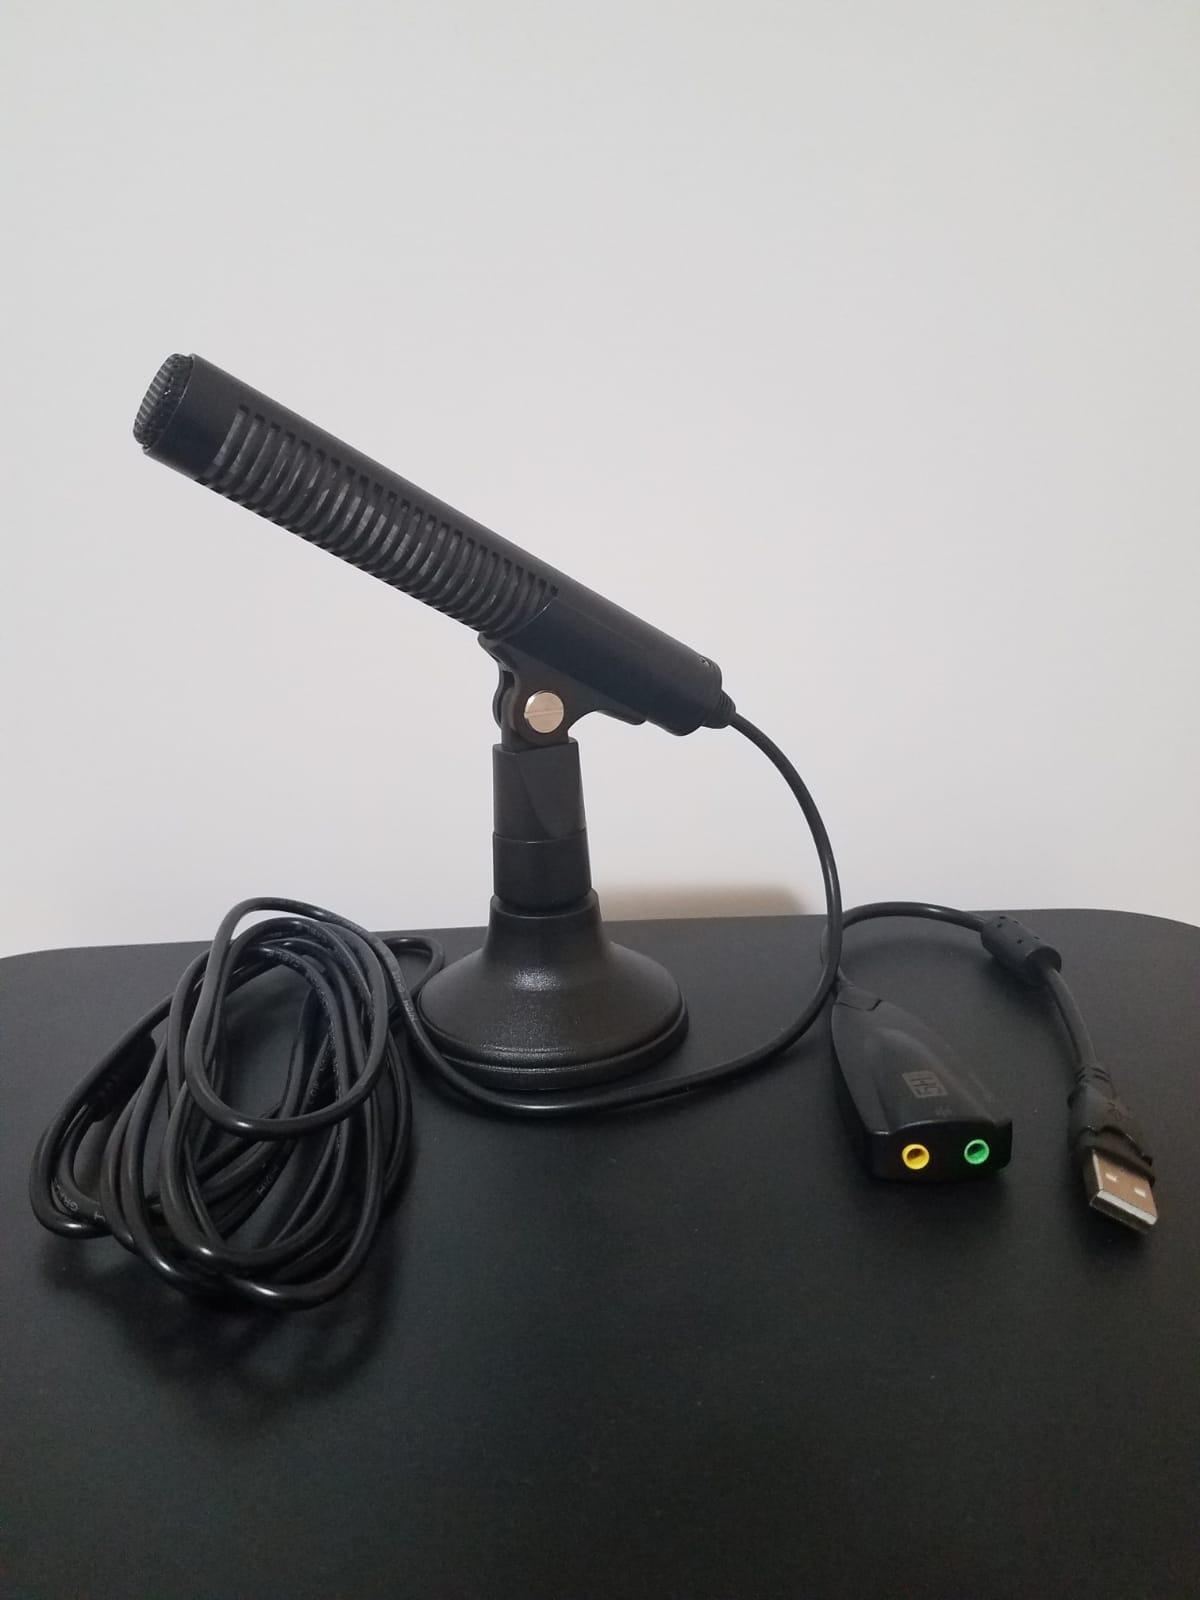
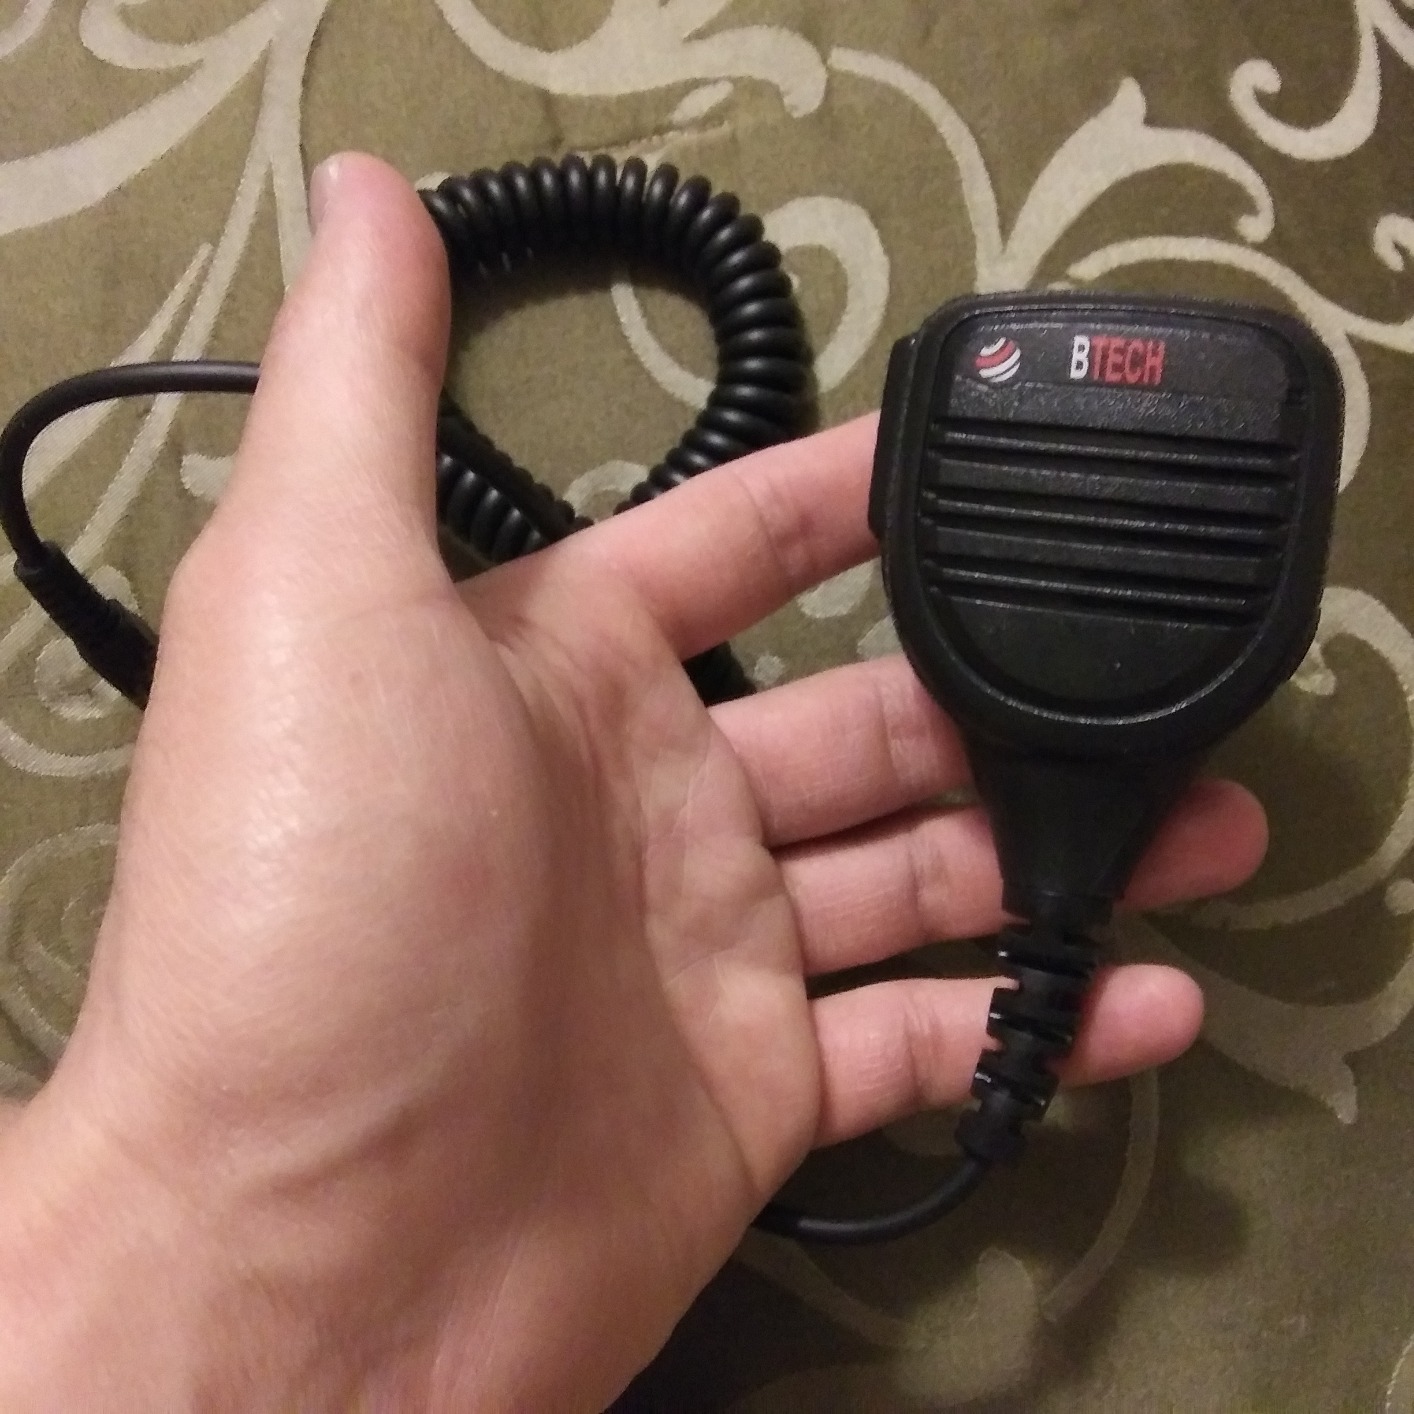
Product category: microphone
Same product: no